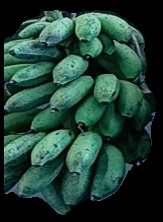
Variety: rasbale
Grade: grade2